Men's netball

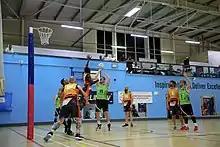
London Giants v Northern Titans at 2021 England Men's & Mixed Netball National Championships

2024 saw the initial introduction of Men’s Netball for the region with the creation of Dubai Oryx in August 2024. Oryx became the first men’s and mixed only netball club in the region. Making history with the first men’s only match in Dec 2024 between Dubai and Abu Dhabi.